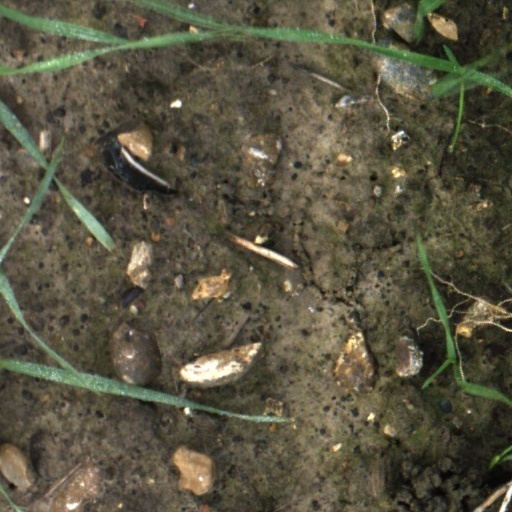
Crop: wheat